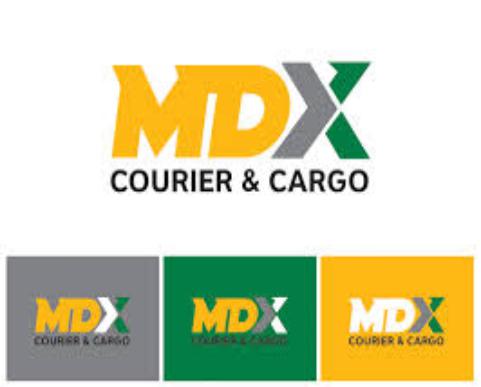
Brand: MDX
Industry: Transportation